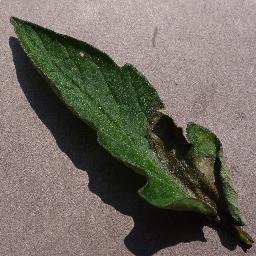
Label: Tomato___Late_blight